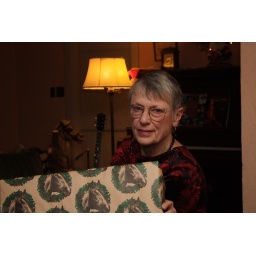
Bonnie likes anything that comes wrappped in horse paper